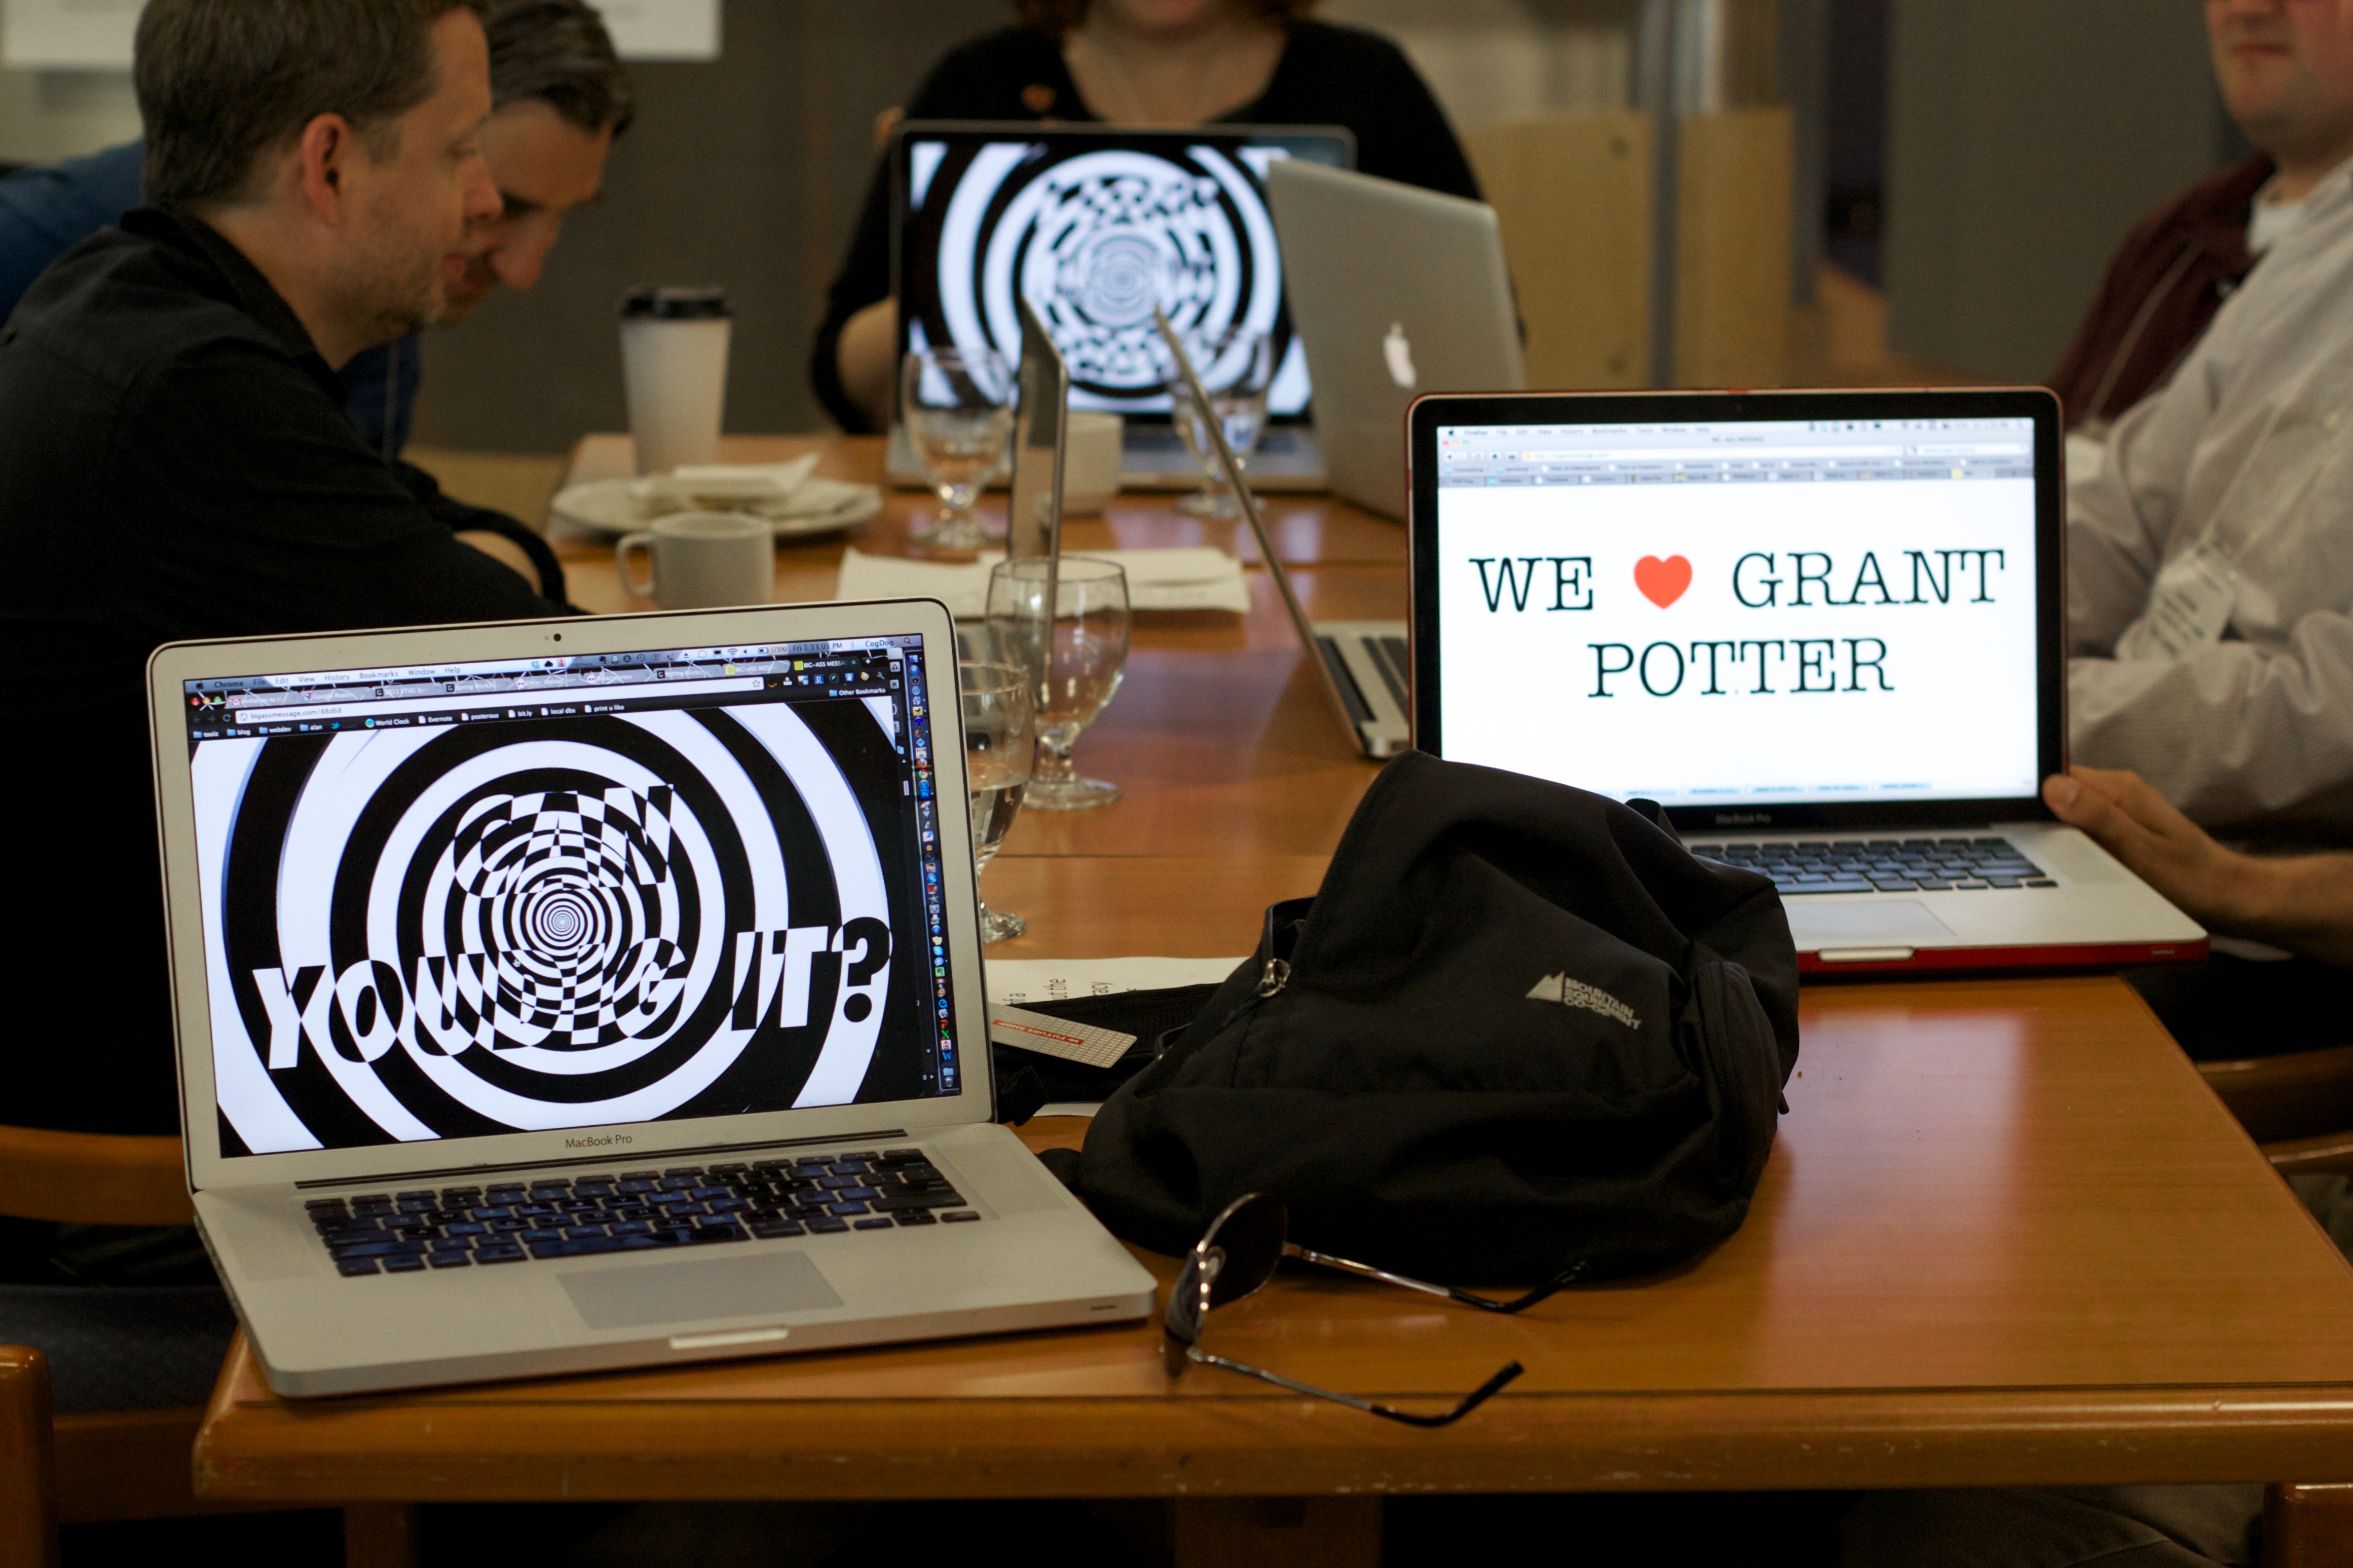
art, design, ds106radio, etug, academic conference